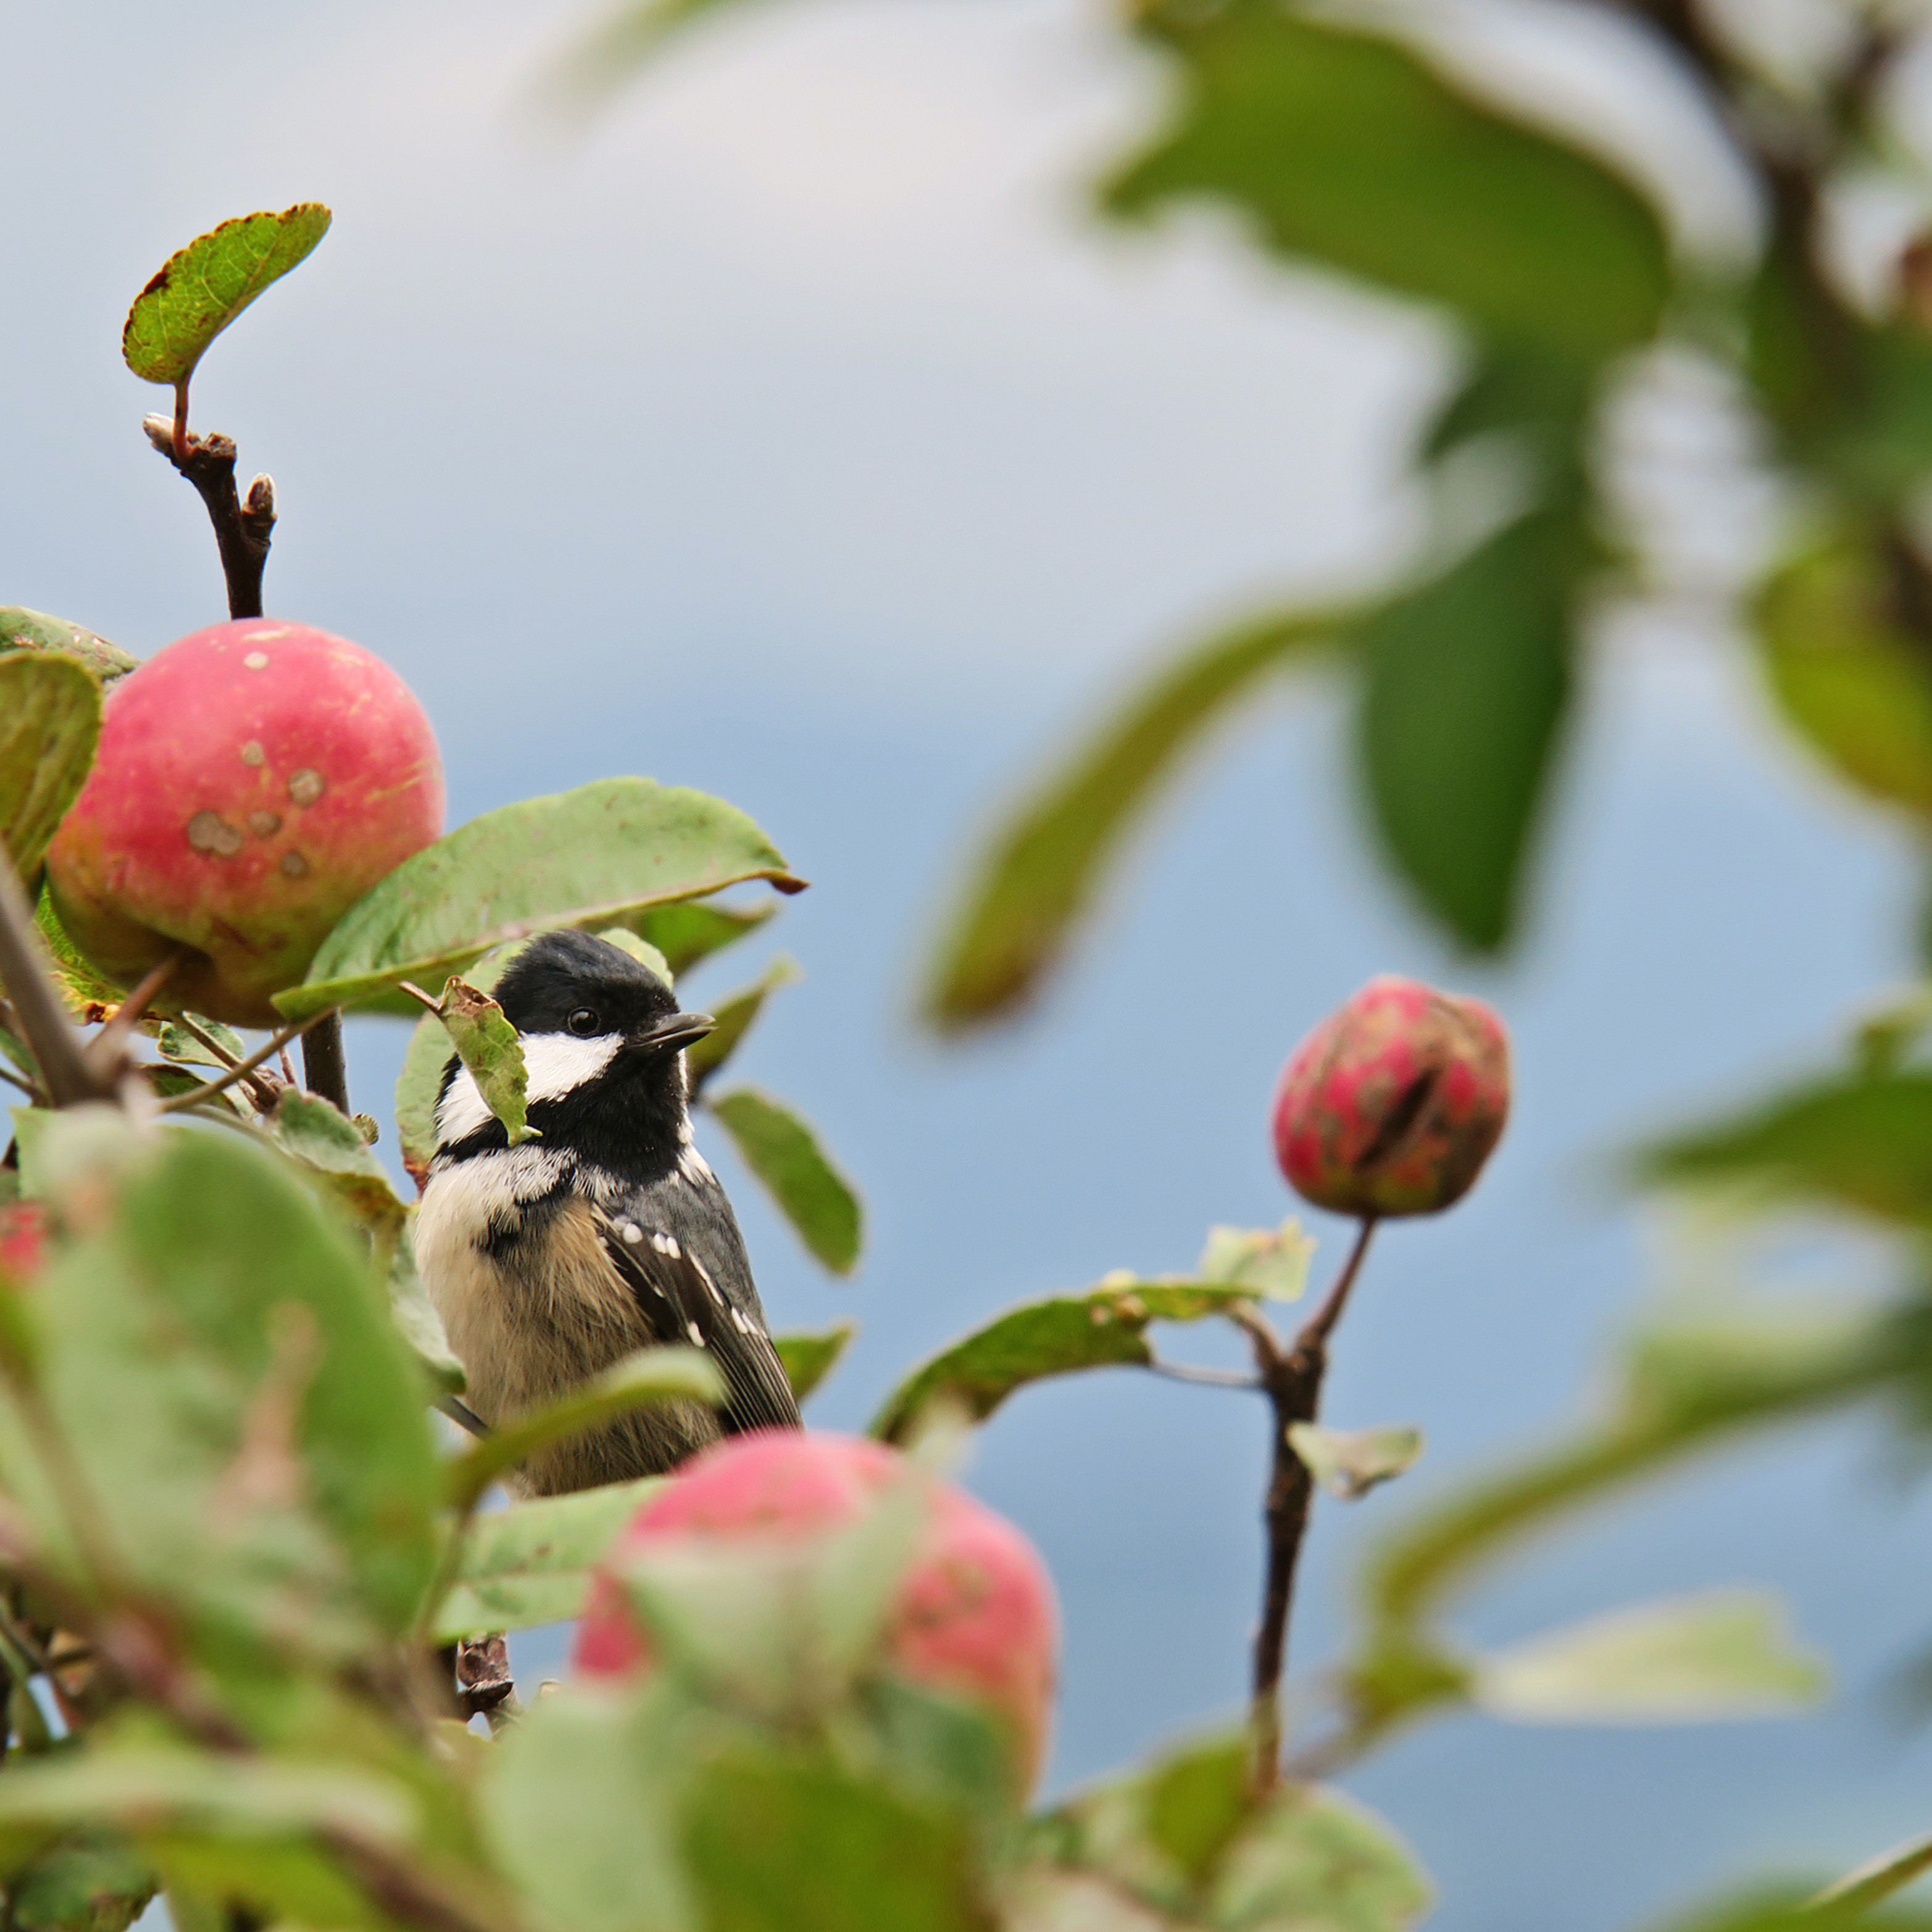
apple, nature, branch, blossom, bird, plant, fruit, leaf, flower, food, produce, botany, flora, fauna, tit, rose hip, macro photography, flowering plant, rose family, coal tit, land plant, perching bird